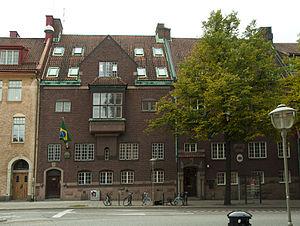
Lärkstaden est un quartier du centre de Stockholm en Suède. Il a été construit essentiellement au cours des années 1907 à 1917, sur les bases d'un plan d'aménagement urbain de Per Olof Hallman. Le nom de Lärkstaden fait référence à l'ancien lieu-dit Lärkan dont il a pris la place. La partie nord est un lieu résidentiel huppé, composé de maisons bourgeoises. Mais peu d'entre elles sont habitées aujourd'hui par des particuliers, beaucoup sont devenues après la Deuxième Guerre mondiale des sièges d'entreprises ou de représentations diplomatiques. La partie sud est composée d'immeubles d'habitation et est dominée par l'église d'Engelbrekt.
Le Brésil est un pays très bien représenté de par le monde ; il compte des représentations dans plus de 125 pays.